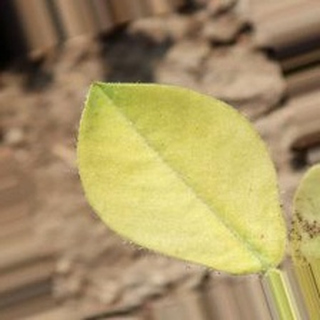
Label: groundnut_nutrition_deficiency